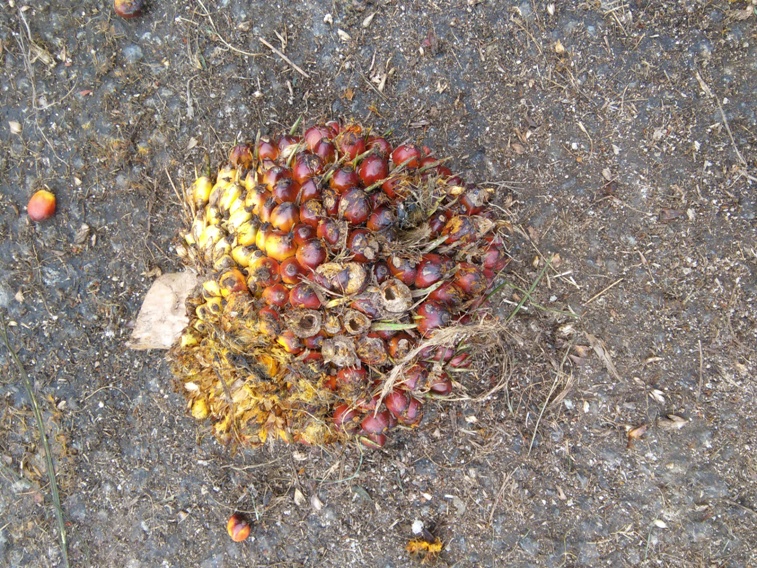
Ripeness: Ripe